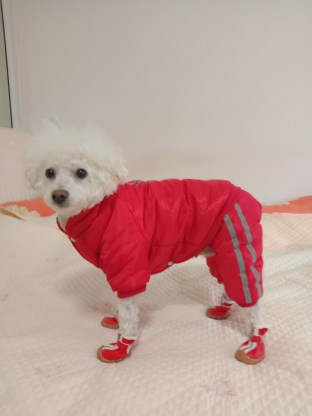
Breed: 3083-n000117-Bichon_Frise